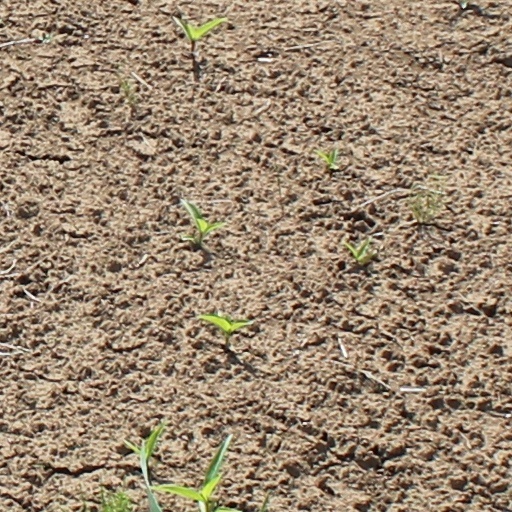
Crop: wheat